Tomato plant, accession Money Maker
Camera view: horizontal (90 deg, fisheye); turntable rotation: 330 degrees
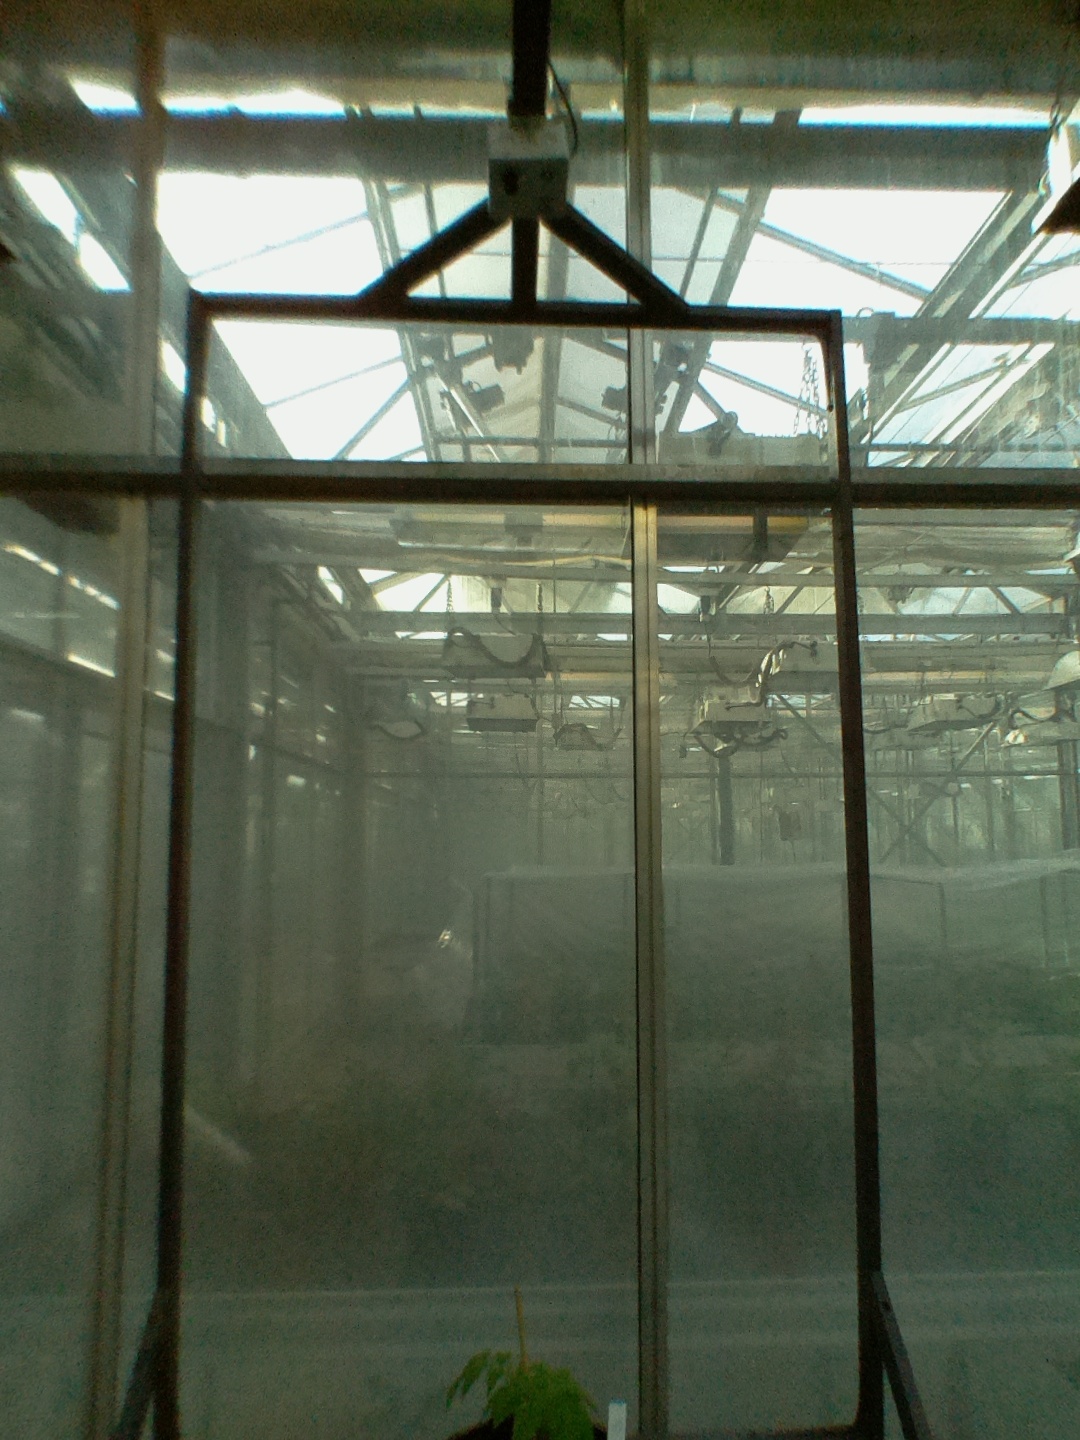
BBCH growth stage 13: 6 of true leaves visible